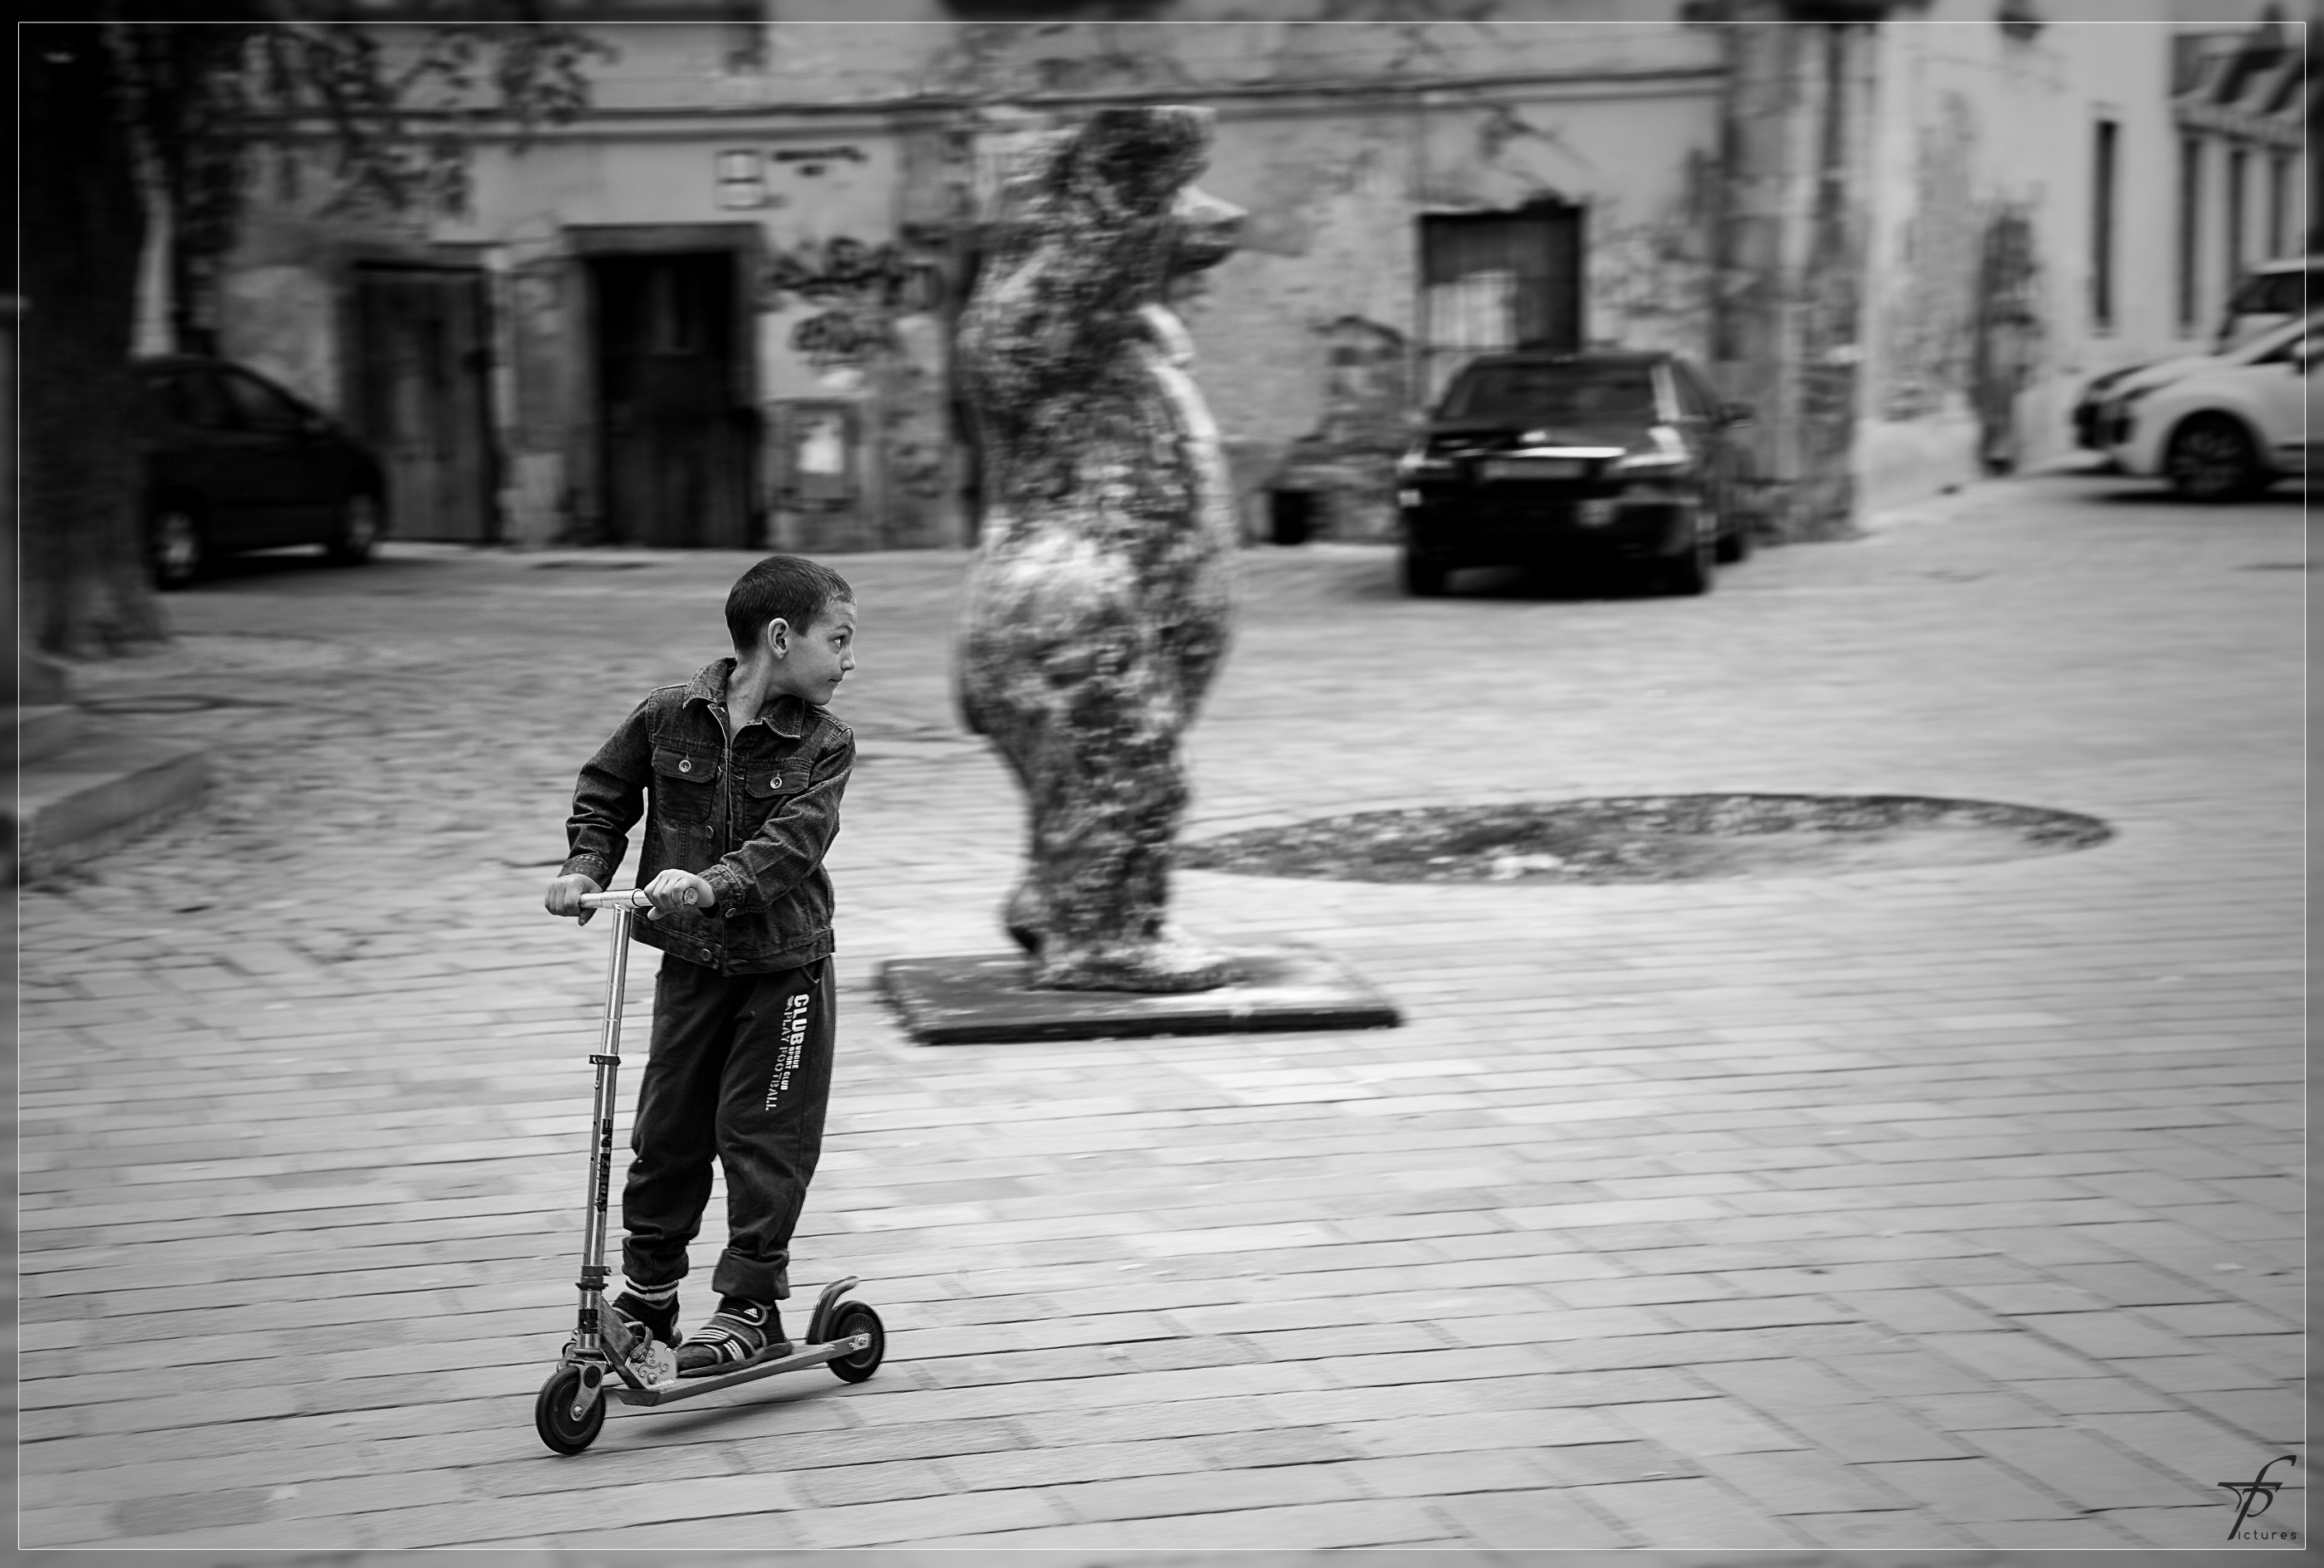
black and white, architecture, road, white, street, photography, boy, city, urban, child, playing, black, monochrome, black white, fun, infrastructure, skating, photograph, snapshot, image, monochrome photography